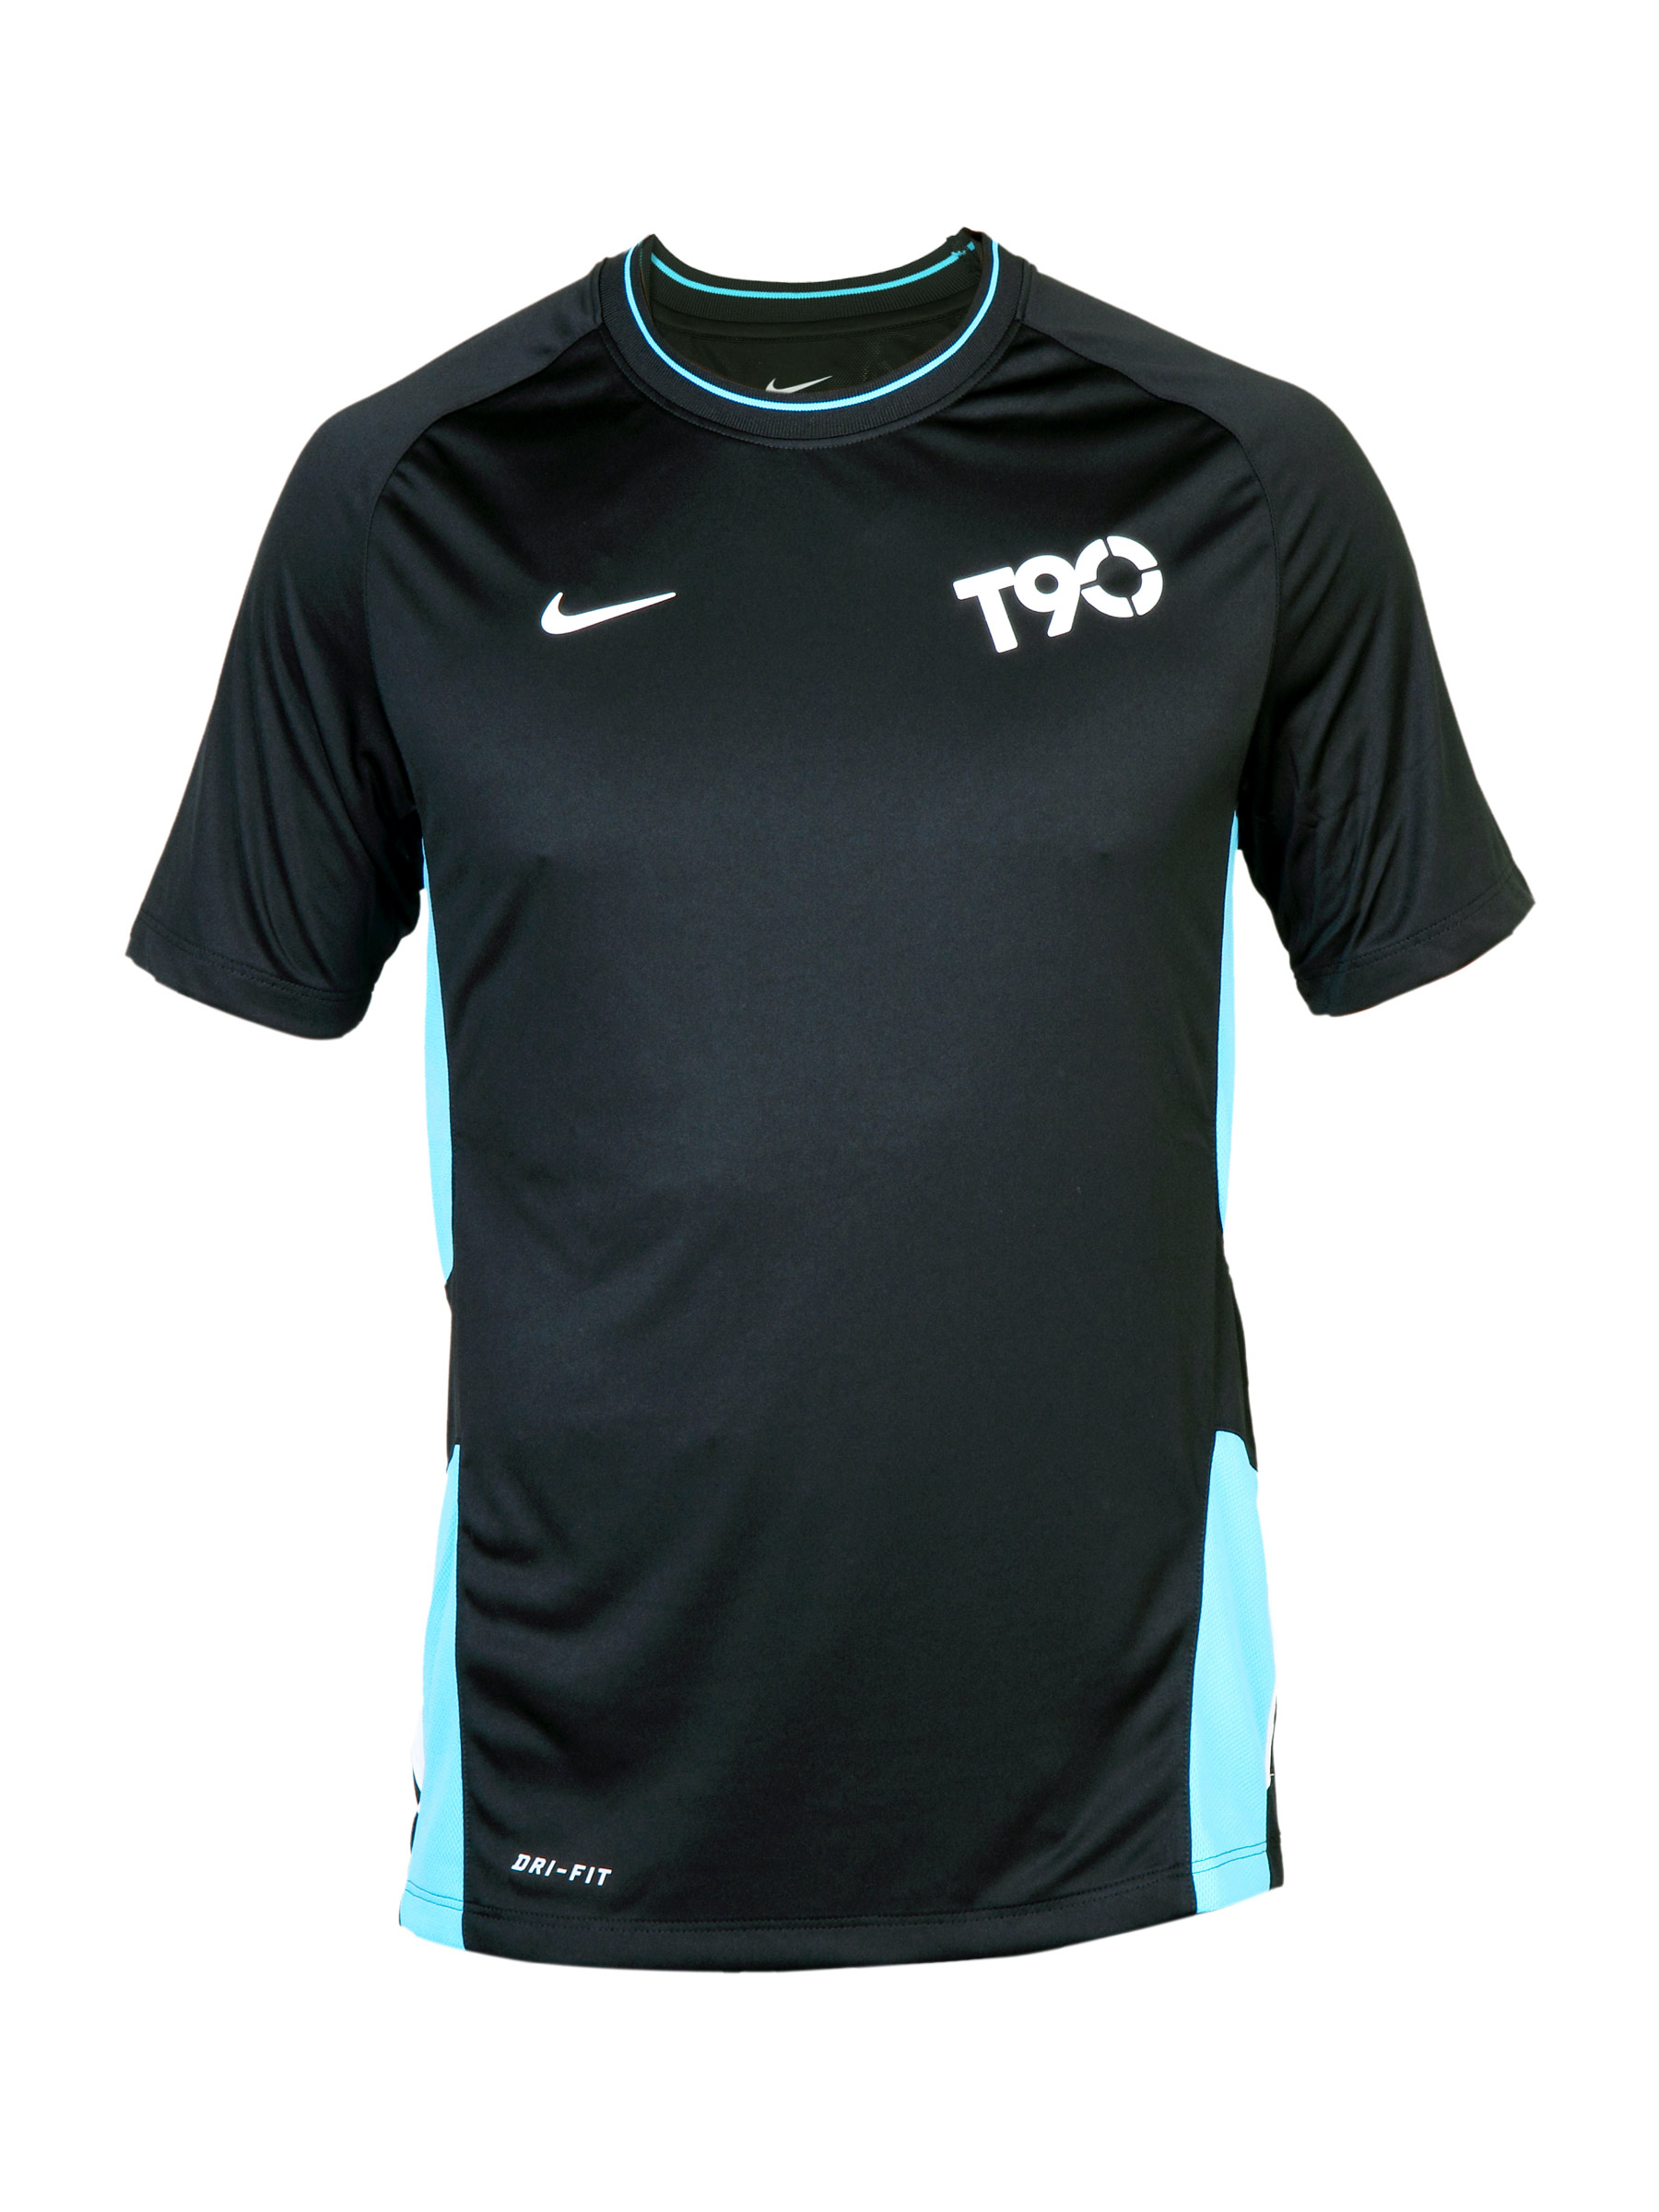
Nike Men's As T90 Ss Top T-Shirt
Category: Apparel / Topwear / Tshirts
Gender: Men
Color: Black
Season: Summer 2011
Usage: Sports